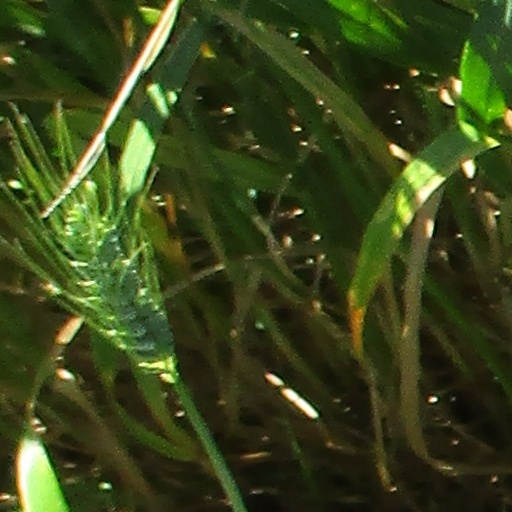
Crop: wheat